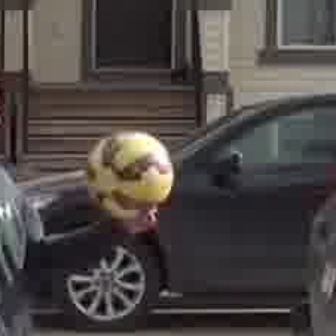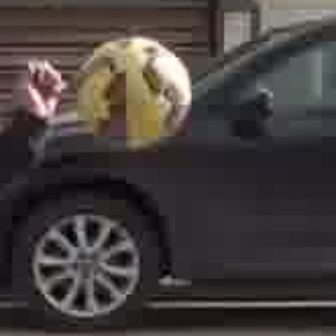
  Please identify the target specified by the bounding box [77,126,169,219] in the first image and locate it in the second image. Return the coordinates in [x_min,y_min,x_max,y_max] format.
Answer: [72,28,192,148]